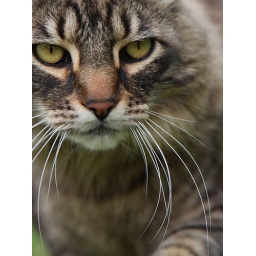
Alfie on a mission......... &amp;quot;A cat is a lion in a jungle of small bushes&amp;quot;